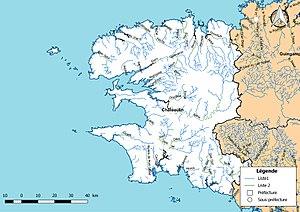
Classement des cours d'eau du département du Finistère (France) au titre de la continuité écologique (article L214.17 I du Code de l'environnement).
Le réseau hydrographique du Finistère est l'ensemble des éléments naturels ou artificiels, drainant le territoire du département du Finistère. Il regroupe ainsi des cours d'eau ou canaux situés entièrement ou partiellement dans le Finistère.